Tony Branoff

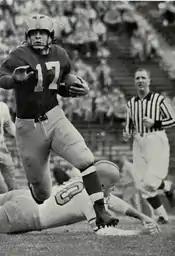
Branoff running with ball, 1953

As a sophomore in 1953, Branoff started all nine games for Michigan at the right halfback position. He also handled punting duties for the 1953 team. In the opening game of the 1953 season, Branoff ran for two touchdowns in a 50–0 win over Washington. In the second game of the season, Branoff ran for two rushing touchdowns and kicked two extra points to lead Michigan to a 26–7 victory over Tulane. At the end of October 1953, Branoff proved his value as a triple threat man as he "unreeled a spectacular 66-yard pass play" to Bob Topp. In the final game of the 1953 season, Branoff led the Wolverines to a 20–0 win over Ohio State with a career-high 113 rushing yards on 17 carries for an average of 6.7 yards per carry. Branoff outgained all five Ohio State backs in the game, and also scored a touchdown on an interception return against Ohio State.